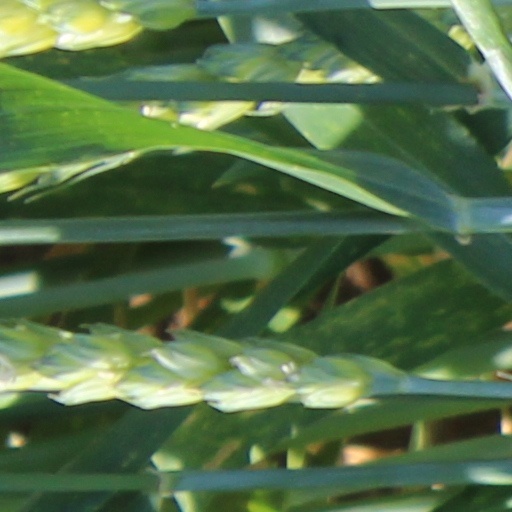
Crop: wheat